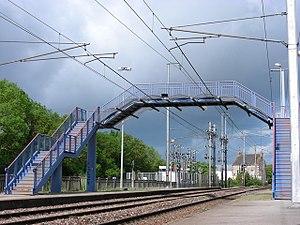
Passerelle en gare de Saint-Herblain
La gare de La Basse-Indre - Saint-Herblain est une gare ferroviaire française de la ligne de Tours à Saint-Nazaire, située sur le territoire de la commune de Saint-Herblain, à proximité de celle d'Indre, dans le département de la Loire-Atlantique, en région Pays de la Loire.